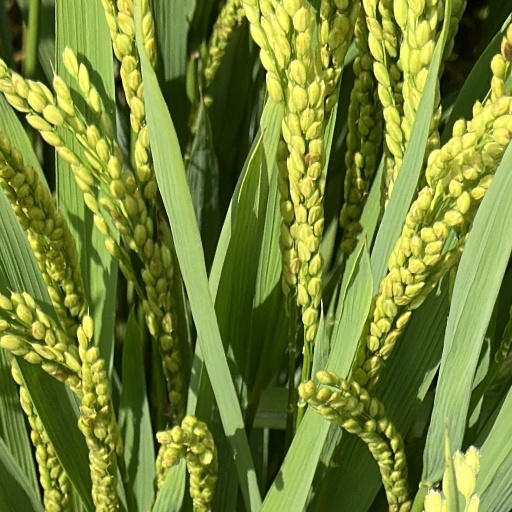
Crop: rice